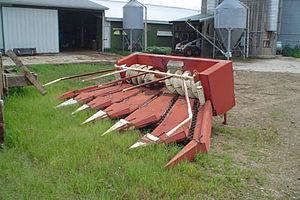
Appelée à tort ensileuse la récolteuse-hacheuse ou faucheuse-hacheuse-chargeuse automotrice ou non est une machine agricole servant à récolter du fourrage vert ou du fourrage pré-fané pour faire de l'ensilage.